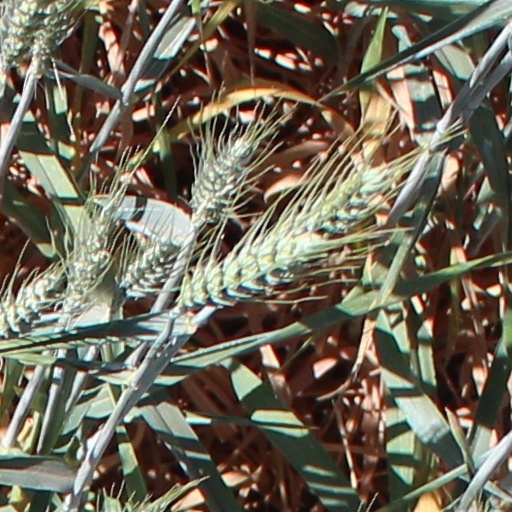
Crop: wheat